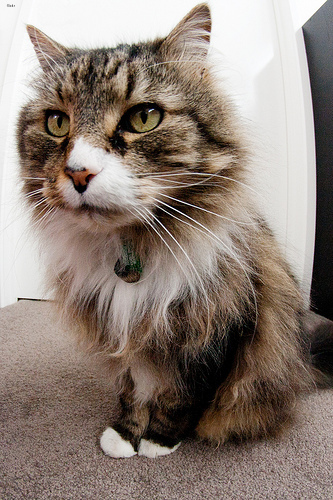
Breed: maine coon